Pietrabbondante

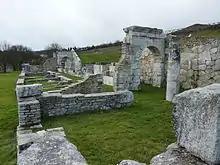
Arches of Theater Complex

Pietrabbondante's earliest known inhabitants were the Samnites, who arrived in Pietrabbondante in the 6th century BC. Many historians believe that it was home of the assemblies of the Samnite federal government. Although earlier scholarship thought this was the Samnite town called "Bovianum", this is now believed to be incorrect and the site is viewed as a Samnite sanctuary. The site has a single temple, a temple-theater complex, and numerous other structures. There seems to have been significant decrease in use after the loss of the Samnites and allies during the Social Wars, at the hands of Lucius Cornelius Sulla (89 BC).